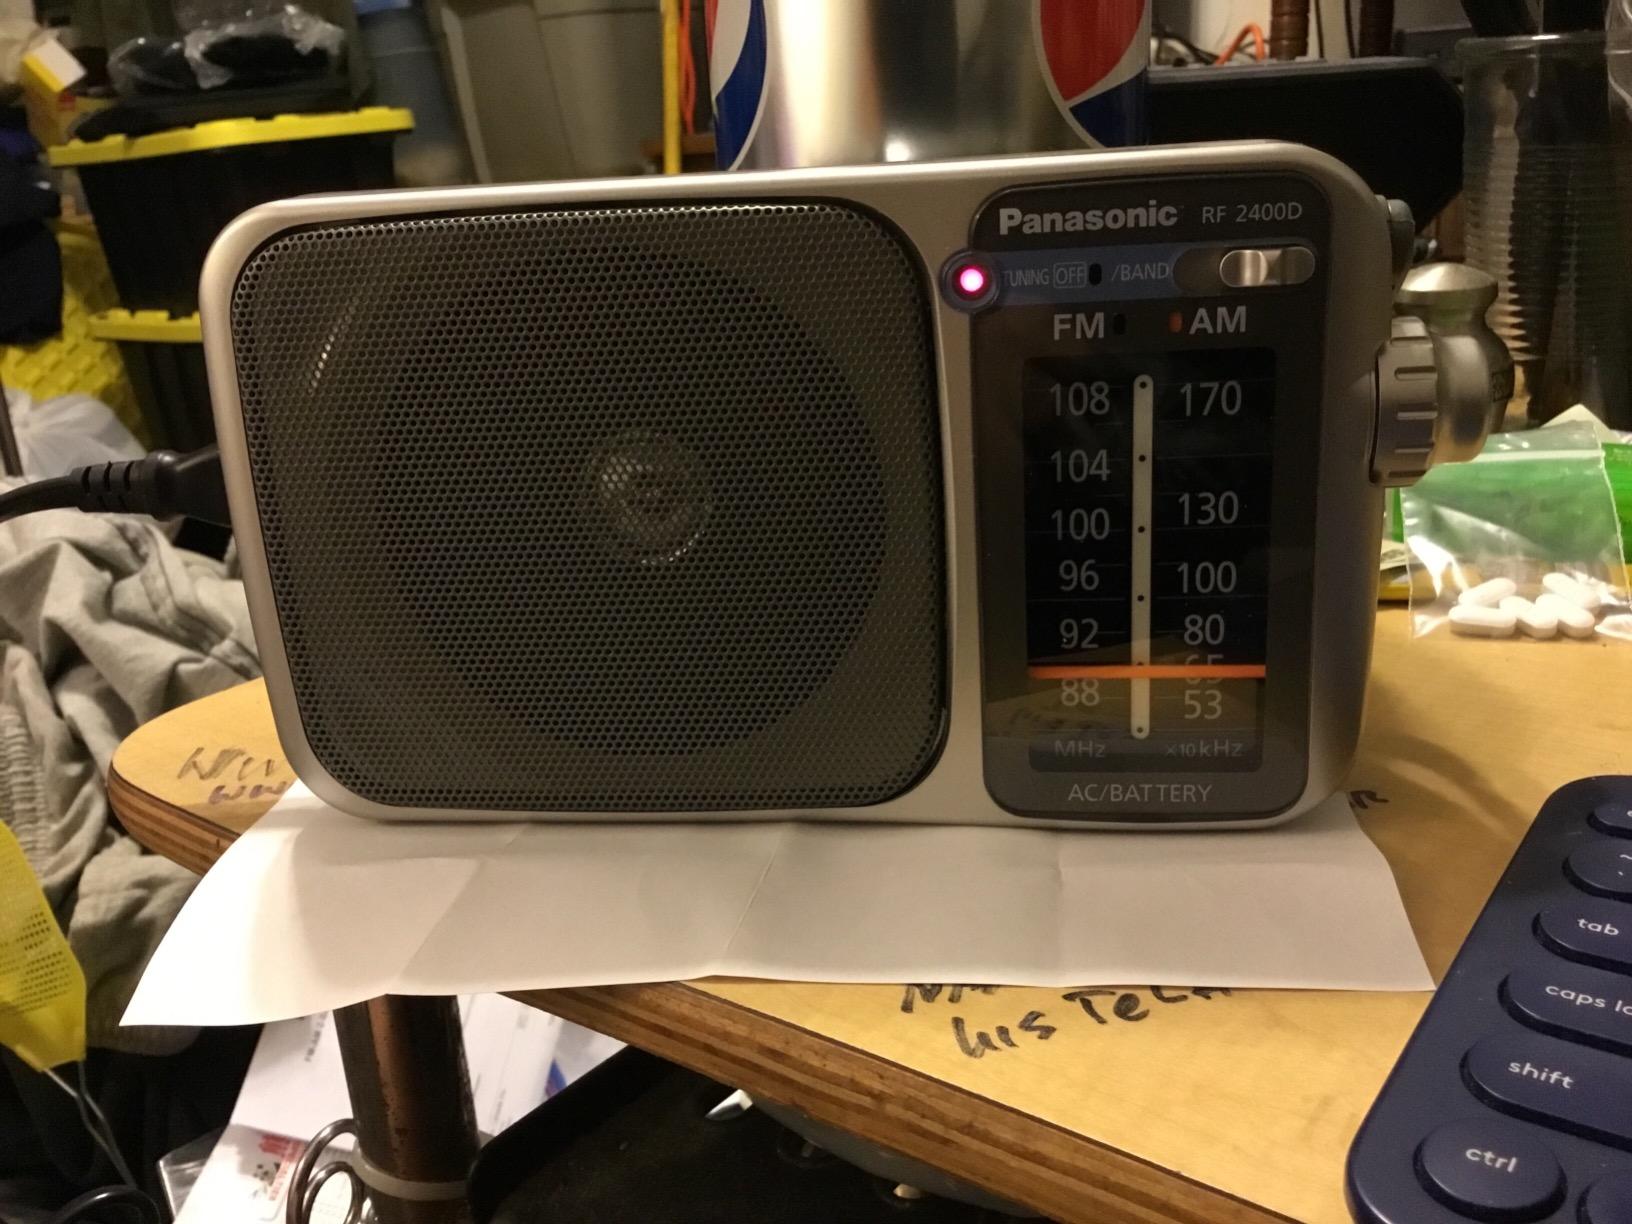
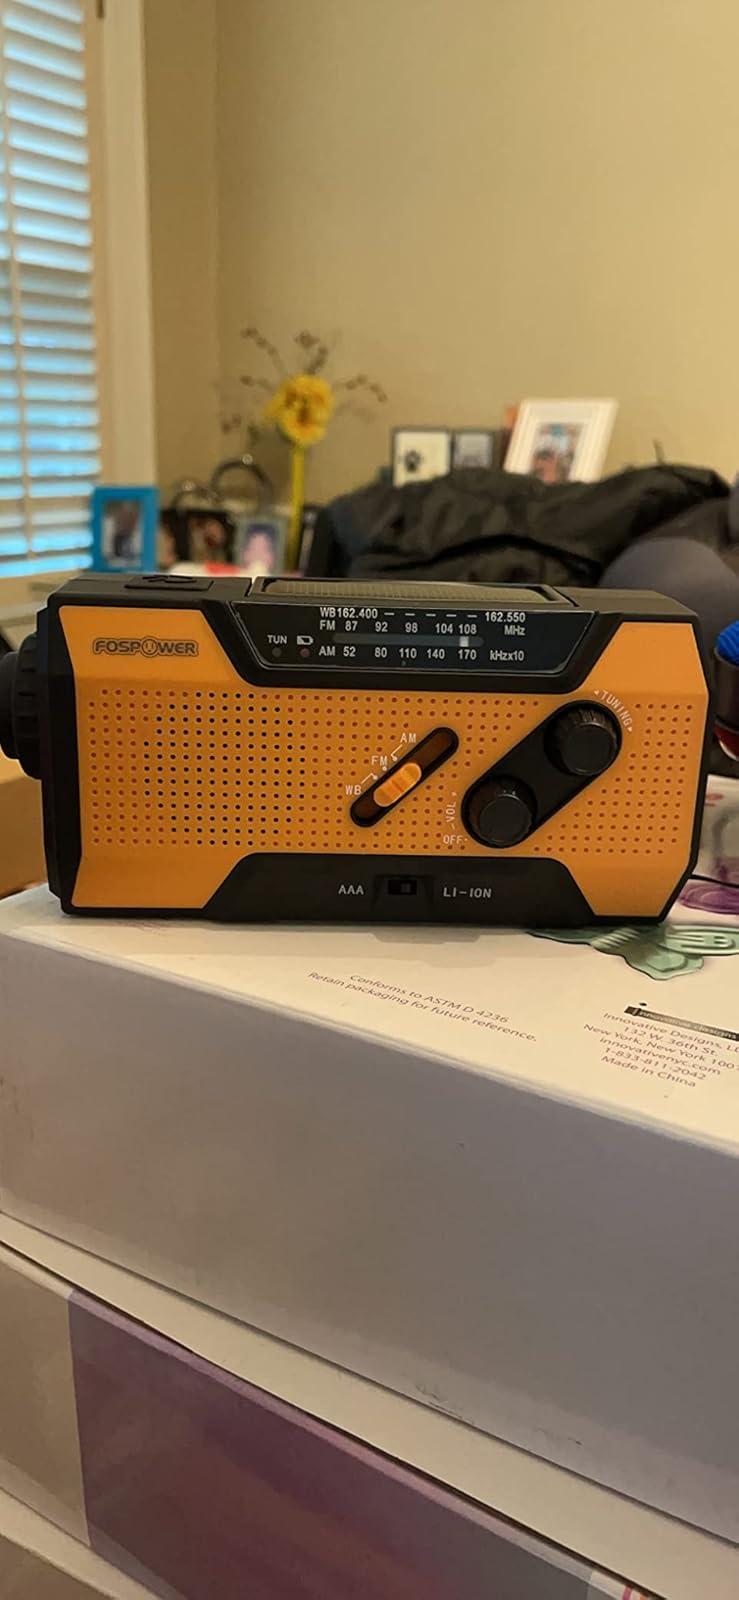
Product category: radio
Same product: no